Manhattan House

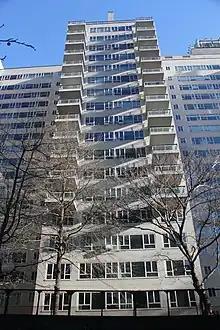
One of Manhattan House's wings as seen from ground level. The wing protrudes from the main portion of the building. The facade is made of white brick, with glass windows, and there are balconies on several stories.

The building contains several storefronts at street level, facing Second and Third Avenues. The storefronts on Second Avenue contain aluminum doorways and mullions, and the center of that frontage also includes glazed concrete panels. The loading docks and an entrance to the building's garage are on 65th Street near Second Avenue. A metal air-conditioning enclosure is placed on the roof of the garage. West of the garage's entrance, there is a granite-block wall topped by an iron fence; the height of this wall decreases as the site slopes upward toward Third Avenue. There is a metal gate at the center of this granite-block wall, which leads to the garden. There is a gate near the western end of the 65th Street elevation, which leads to a staircase that descends to a doctor's office on Third Avenue. The storefronts on Third Avenue, including a two-level restaurant at the corner with 65th Street, were modified at some point after the building was completed.